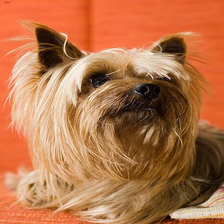
Species: dog
Breed: yorkshire terrier